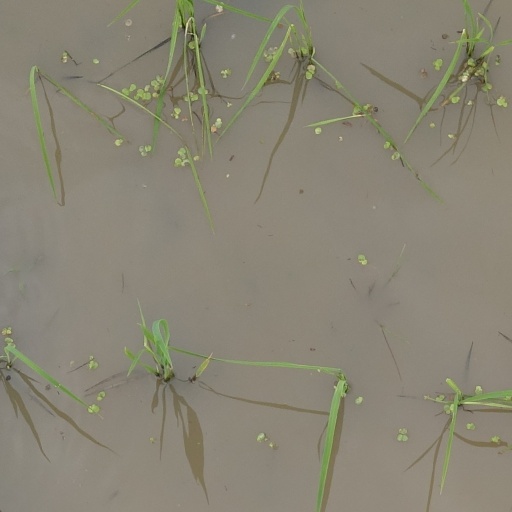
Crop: rice